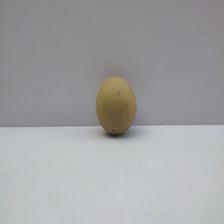
Size: Medium